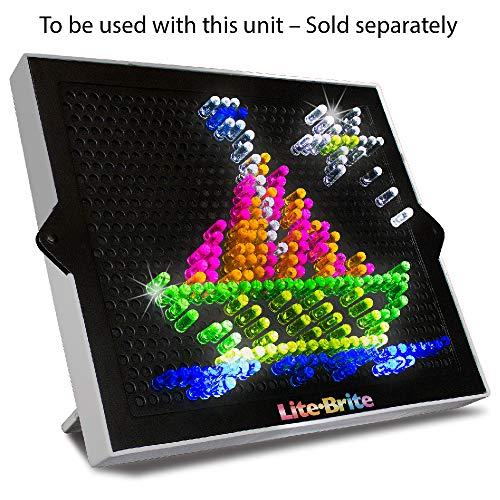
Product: Basic Fun Lite-Brite Peg and Template Refill Pack
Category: Toys & Games | Arts & Crafts
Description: Lite-Brite is back and still the most creative way to create art with light These refill packs are to be used with the Lite-Brite main unit sold separately.
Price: $9.99
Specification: ProductDimensions:1.5x5x8inches|ItemWeight:4ounces|ShippingWeight:4ounces|ASIN:B07FFHPY7X|Itemmodelnumber:2224|Manufacturerrecommendedage:4-15years